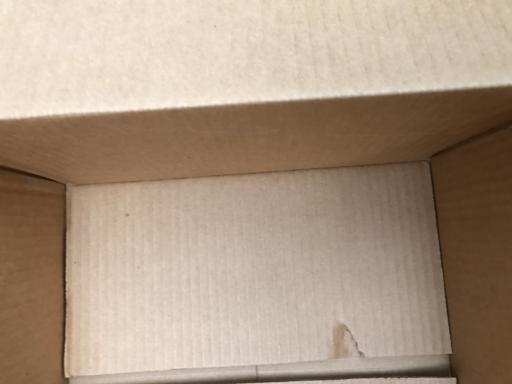
Waste category: cardboard